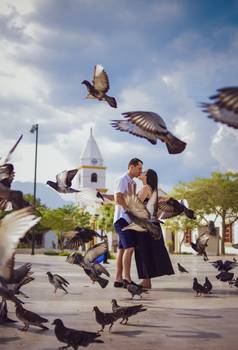
Label: No Watermark